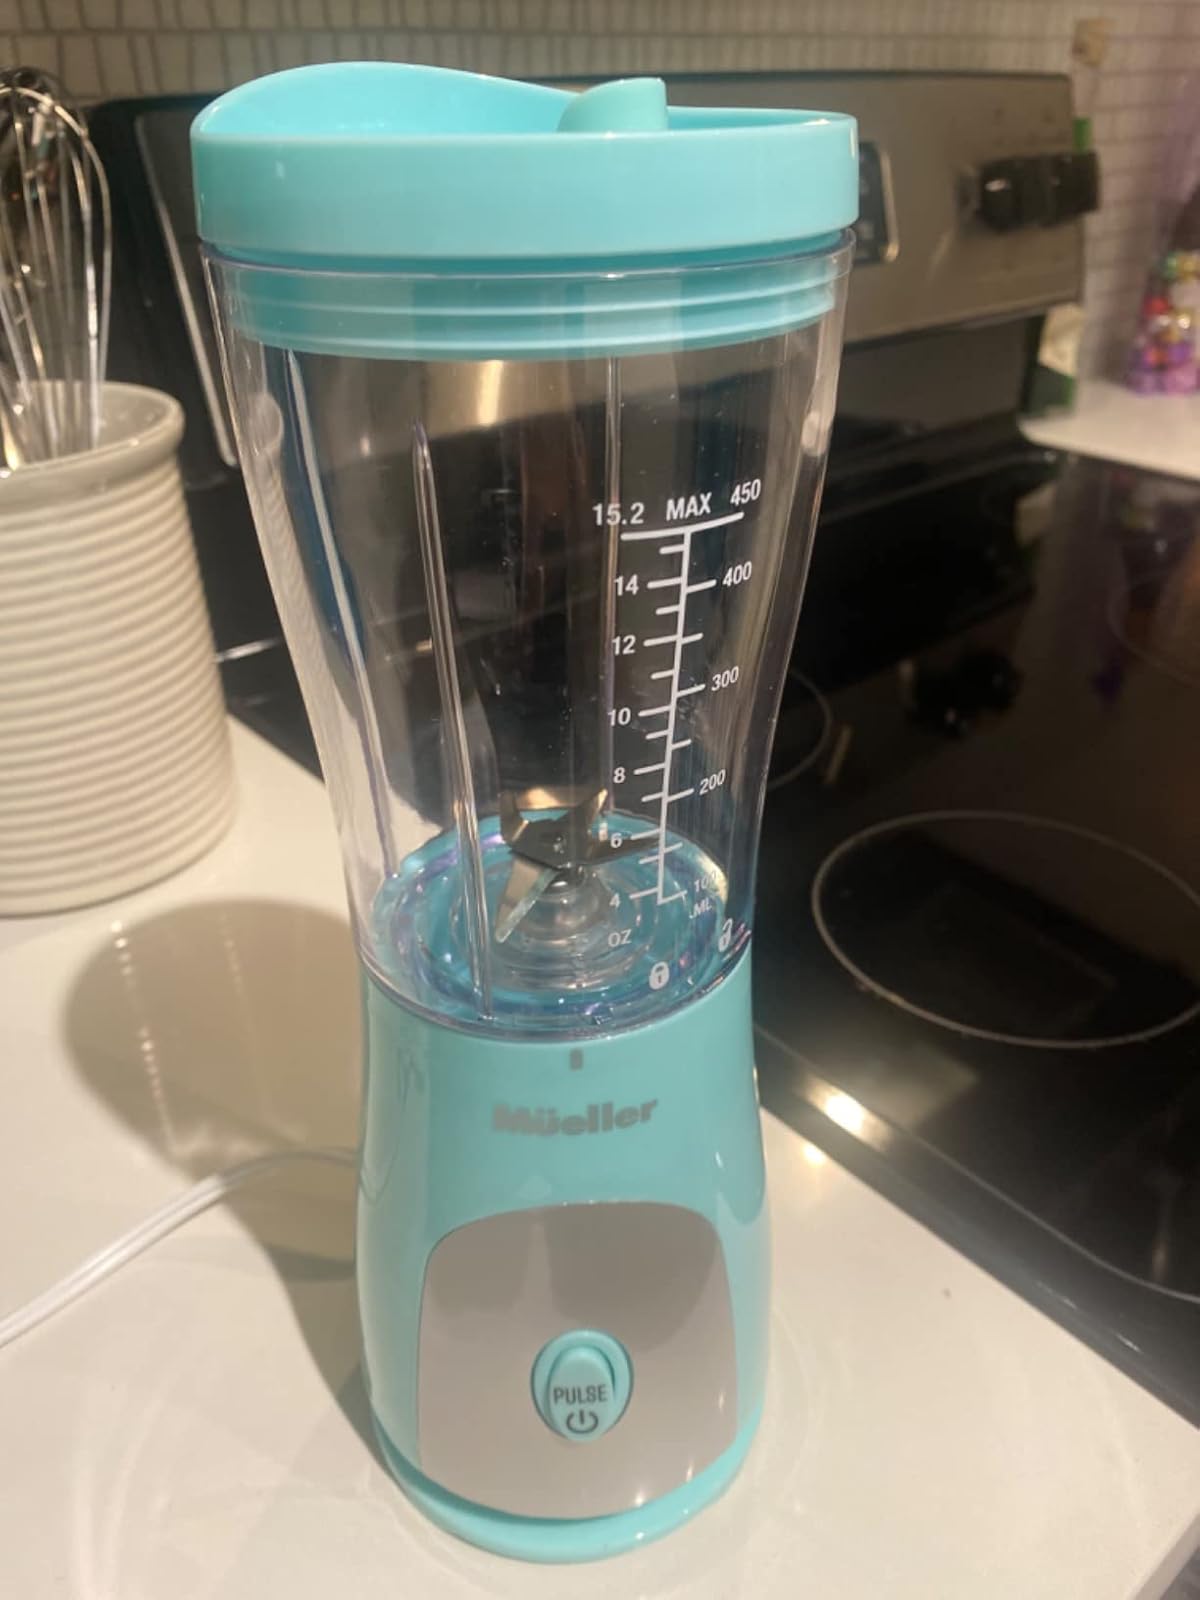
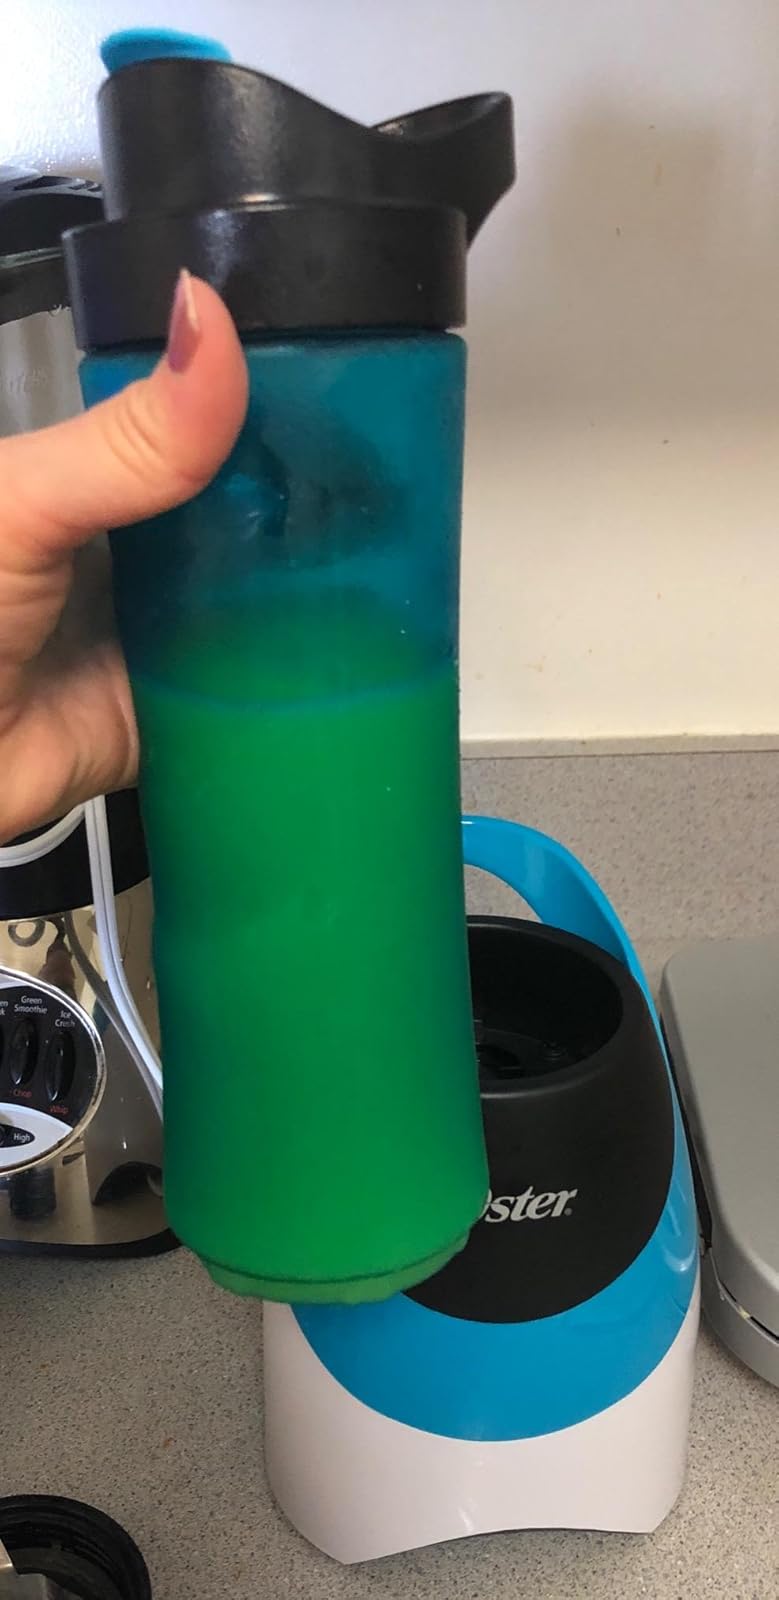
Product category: items_blender
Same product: no